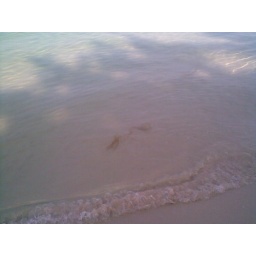
A beach view with a jelly fish in it.